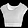
Label: T - shirt / top